Isa Khan Niazi

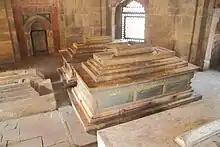
Isa Khan Niyazi's tomb

At the edge of the complex, across from the tomb, lies a mosque with noticeable "mihrabs". It is known as Isa Khan's Mosque. It was built at the same time as the tomb. Many of the architectural details present in these structures (such as the tomb being placed in a walled garden enclosure) can be seen evolved to a grander scale in the main Humayun's tomb.